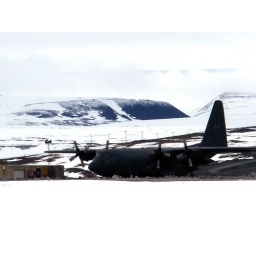
Hercules in refuelling at Spot 1 - Crystal mountain in the back ground